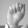
ASL letter: A